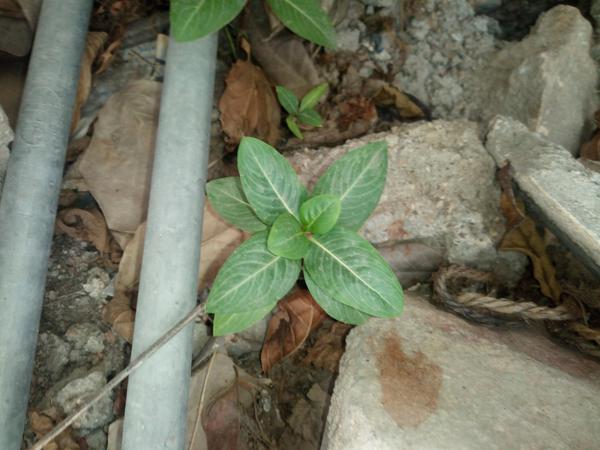
Plant: Nithyapushpa